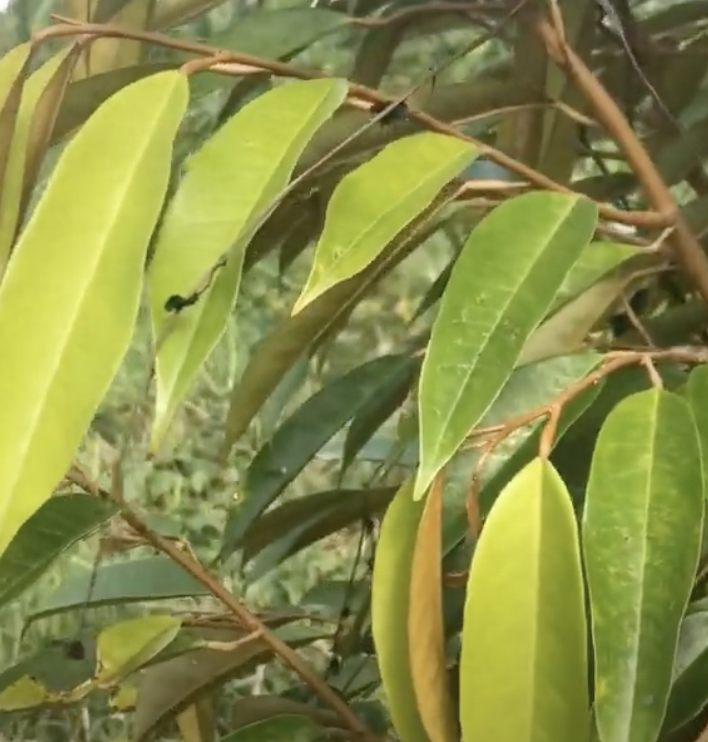
Label: yellow_leaf